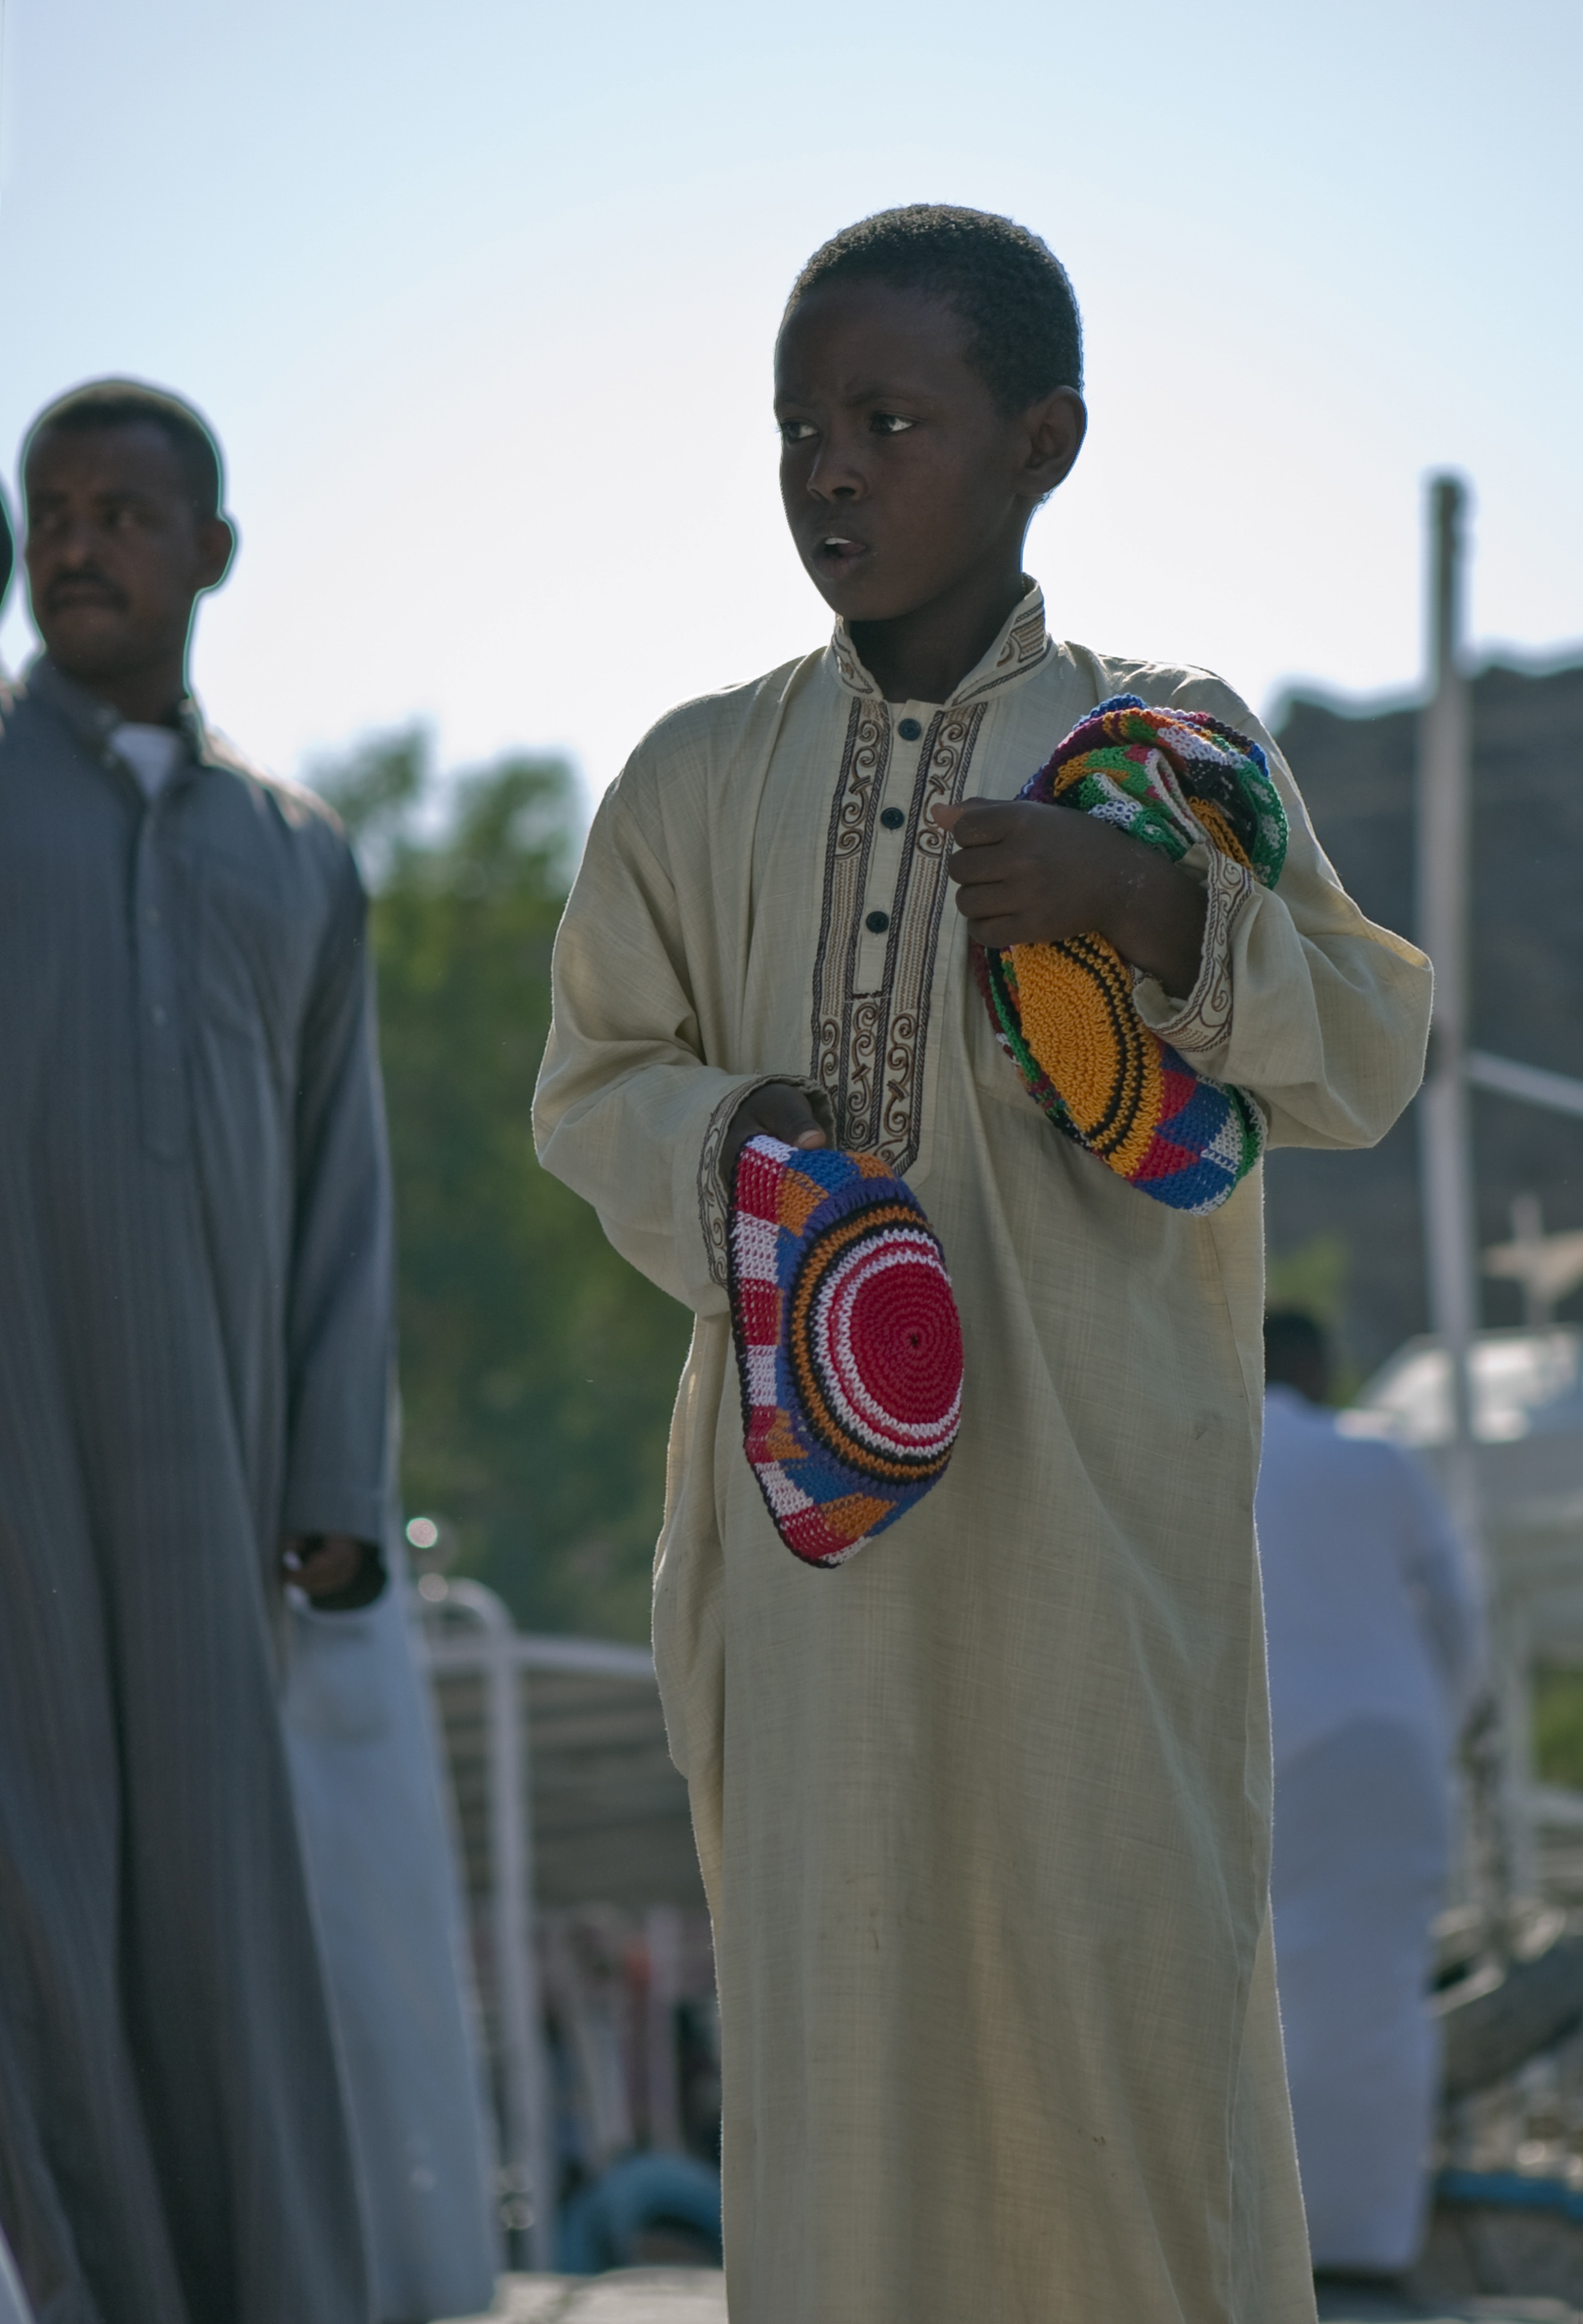
man, person, people, street, boy, spring, child, seller, egyptian, woollen hats